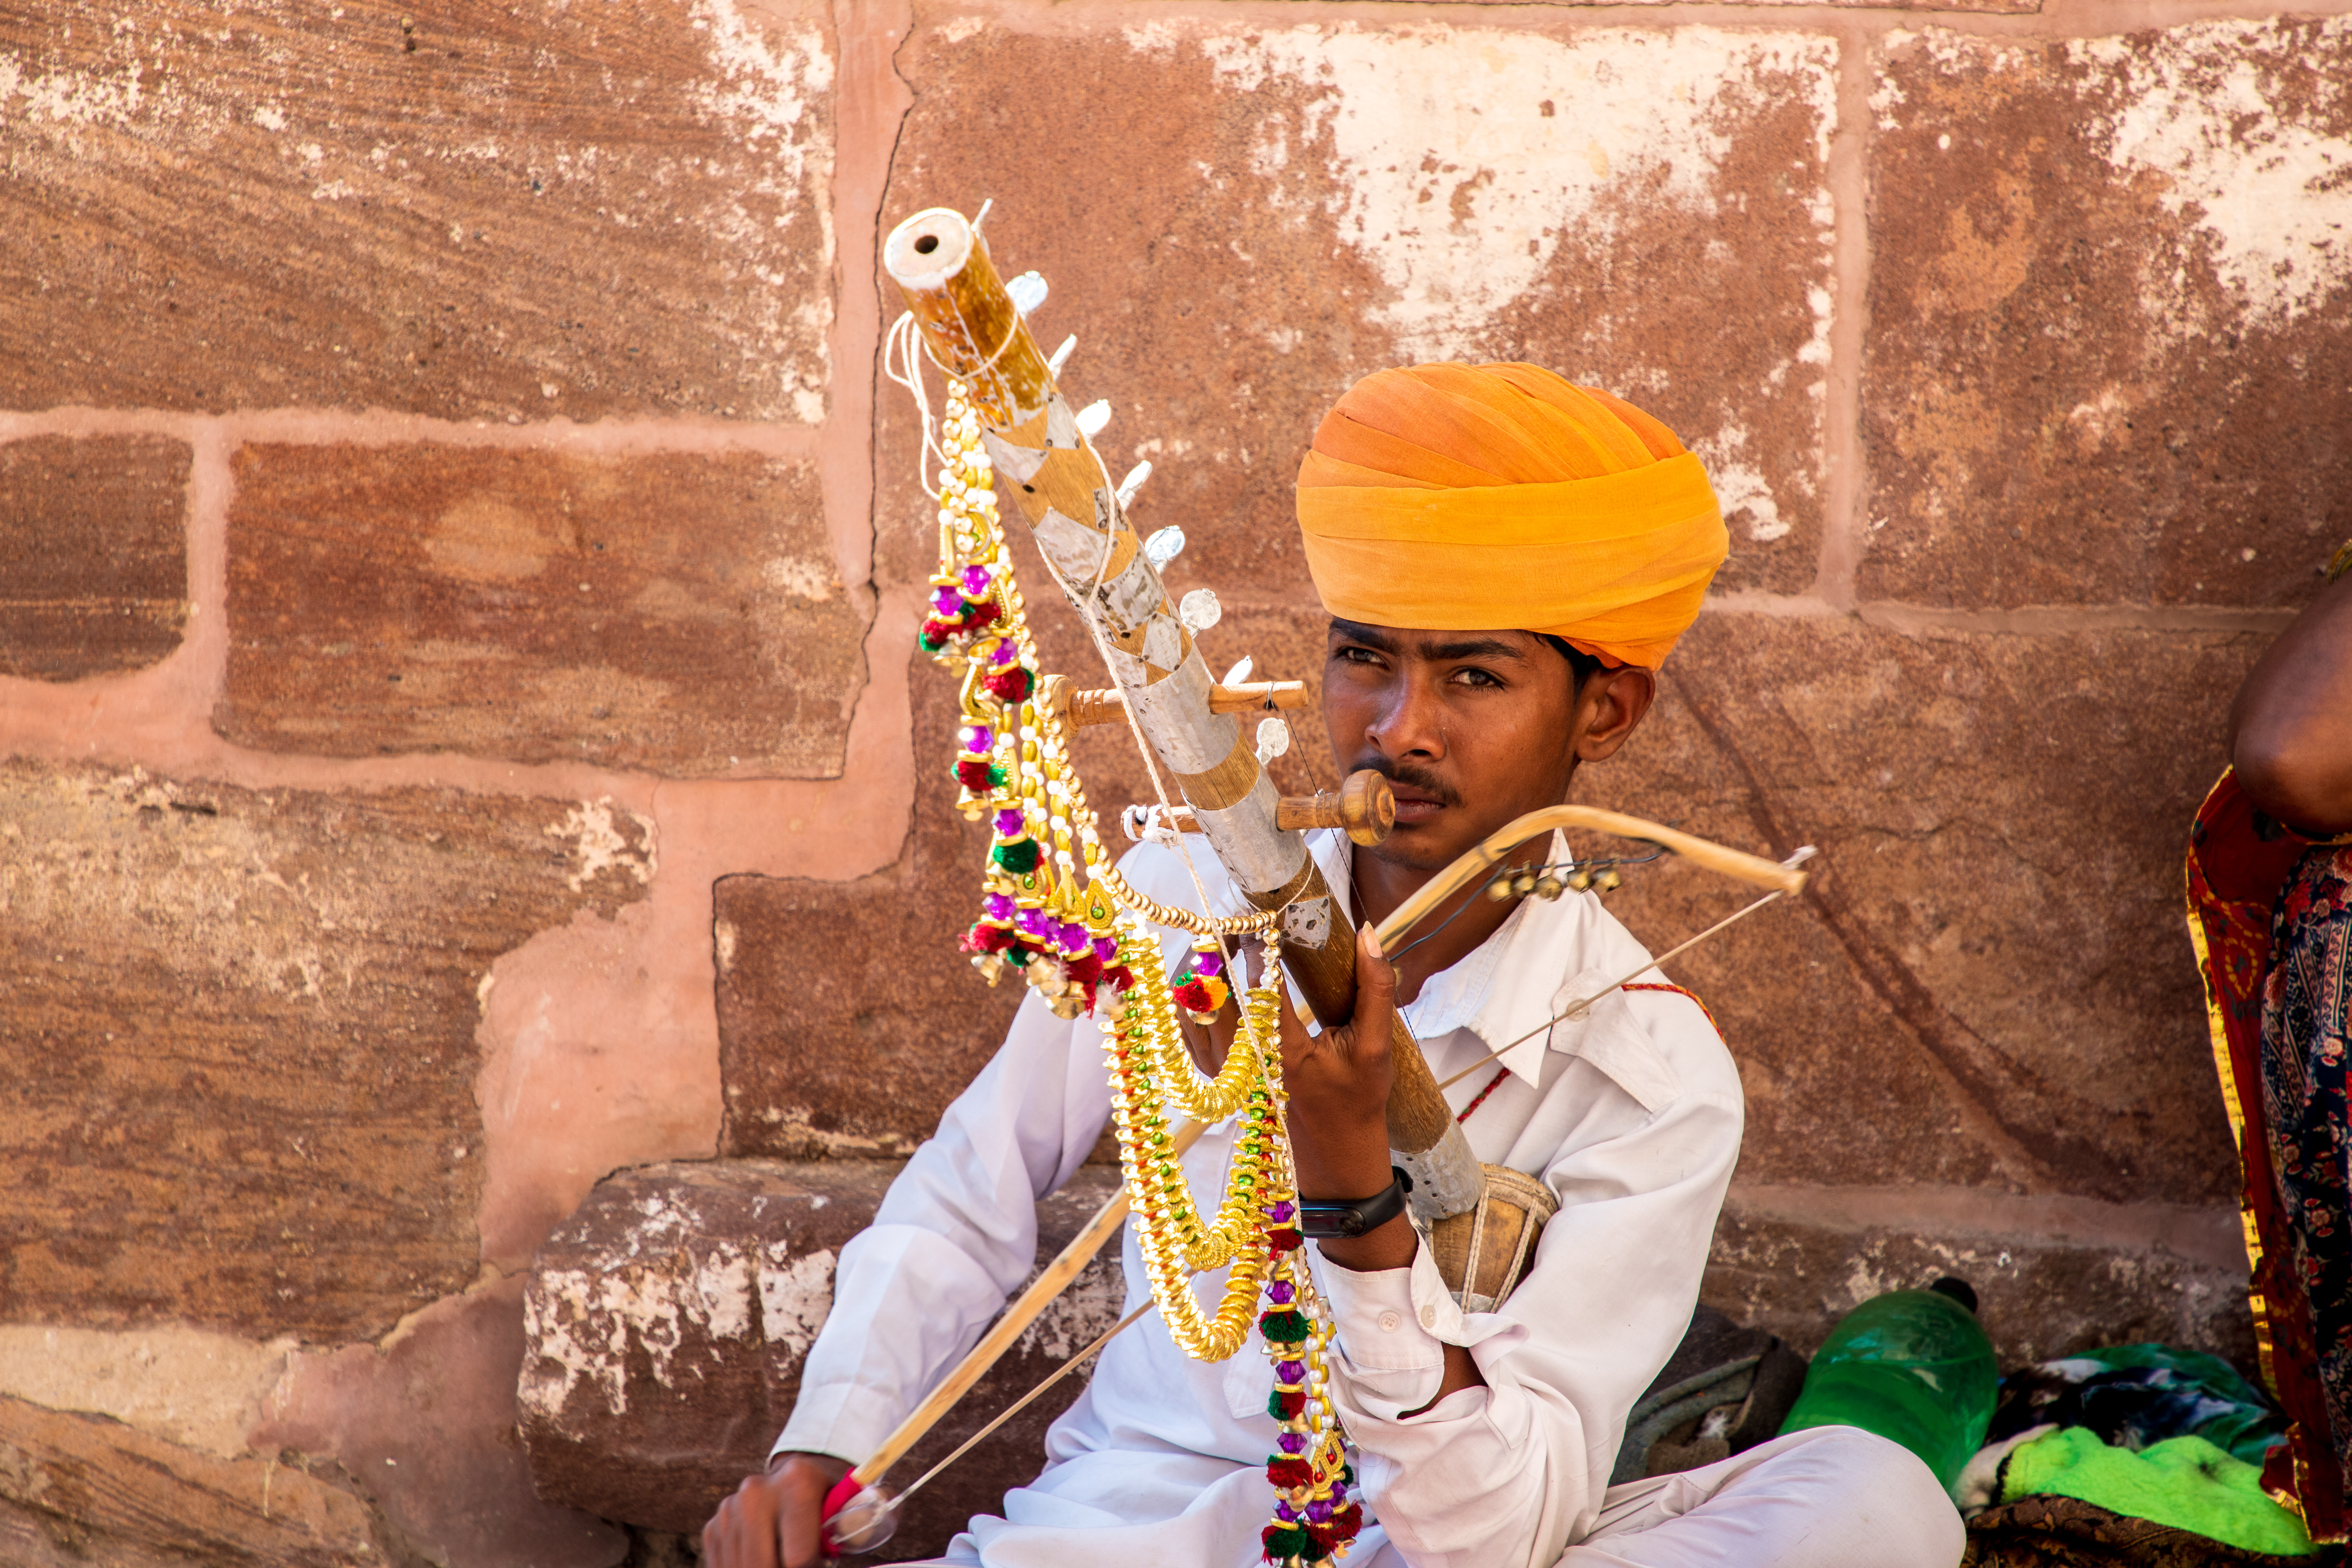
Rajsthan, young, musician, musical instrument, Indian musical instruments, woodwind instrument, Shehnai, tradition, smile, reed instrument